Clan MacDonell of Glengarry

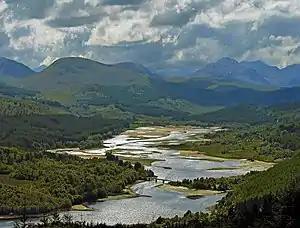
The MacDonells of Glengarry resided in the glens near Loch Garry.

According to Angus and Archibald MacDonald, the family seanachie MacVuirich recorded a death account of Alexander "of the Woods", who is referred to as "a powerful, bold, warlike Lord of the Clanranald", who died on the Isle of Abbas in 1460; However, due to the contemporary records being referenced by the Crown holding unto their lands, there is no mention of his territorial magnate. His successor, John MacAlister Ranaldsoune, 5th of Glengarry, inherited the lands of Glengarry from his father. The clan was part of the MacDonalds of Clanranald around this time, and took part in several battles, including supporting Aonghas Óg and his claim to the Lordship of the Isles from his father at the Battle of Bloody Bay. Sometime after, John MacAlister supported Aonghas Óg at the Battle of Lagabraad against Clan Mackenzie in order to acquire lands in the Earldom of Ross, which resulted in a victory for Clan Donald. John Ranaldsoune was killed by Fraser of Lovat after being invited to a "friendly" interview with him in Achteraw in Abertarff, Inverness-shire in 1501. This resulted in a conflict between the MacDonells of Glengarry and the Frasers of Lovat, in which the Frasers were defeated and surrendered the lands of Abertarff to Glengarry. Proceedings were initiated by Alexander MacIain of Glengarry before the Lords of Council against the murderers of his father.